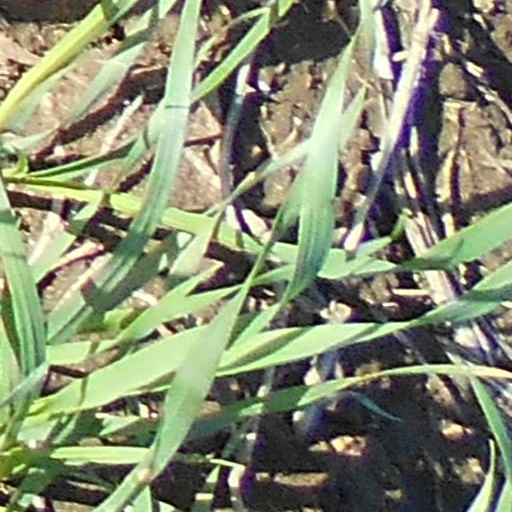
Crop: wheat